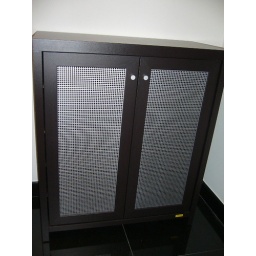
5 tier shoe cabinet (exterior view) Measurements - 80cm by 38cm by 94cm. (Length by depth by height)